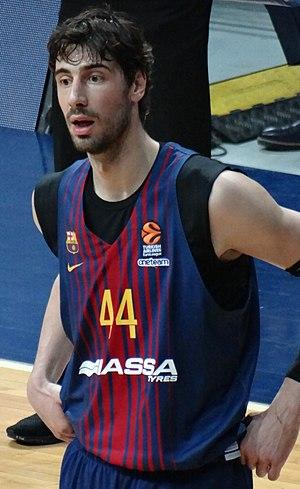
Ante Tomić, né le 17 février 1987 à Dubrovnik, est un joueur croate de basket-ball. Il évolue au poste de pivot.